Eurasian treecreeper

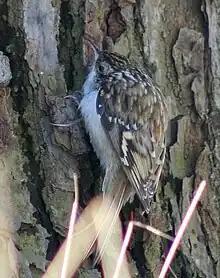
Central European bird feeding on a trunk

The Eurasian treecreeper is the most widespread member of its genus, breeding in temperate woodlands across the Palearctic from Ireland to Japan. It prefers mature trees, and in most of Europe, where it shares its range with short-toed treecreeper, it tends to be found mainly in coniferous forest, especially spruce and fir. However, where it is the only treecreeper, as in European Russia, or the British Isles, it frequents broadleaved or mixed woodland in preference to conifers. It is also found in parks and large gardens.